2020–2021 Indian farmers' protest

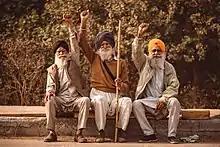
Three protestors during the protests on 26 December 2020

Former Prime Minister Manmohan Singh, during an interview in 2004, said,